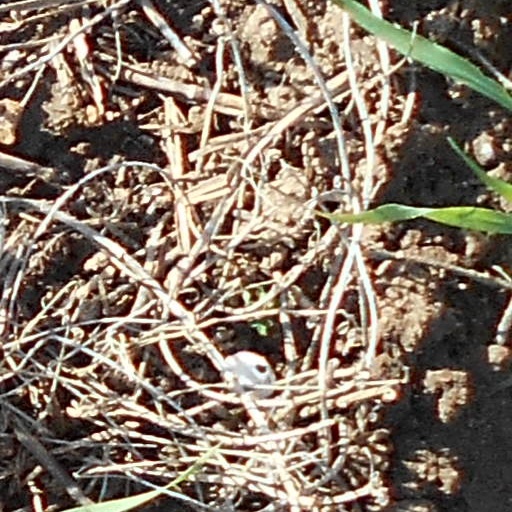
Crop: wheat